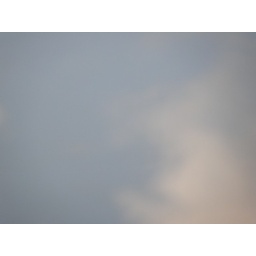
trying to shoot fish in the water